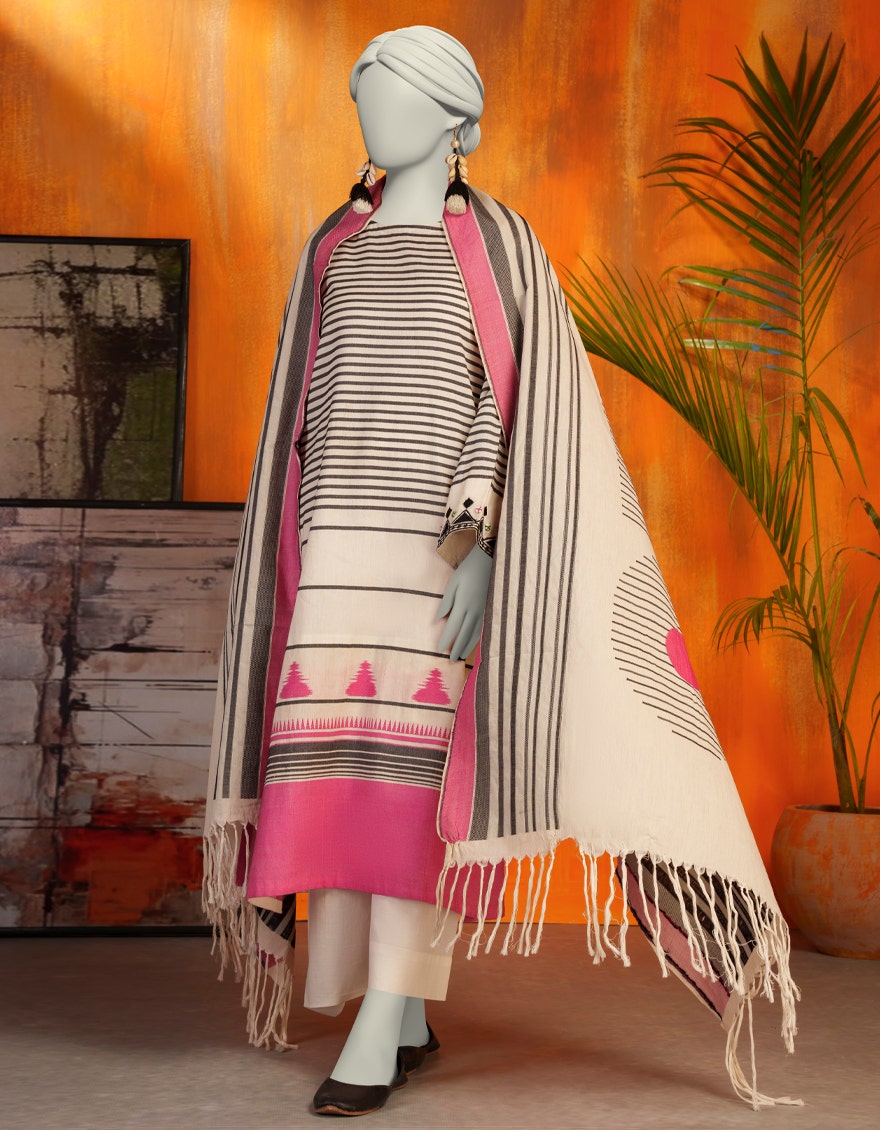
pink black khan pashmina